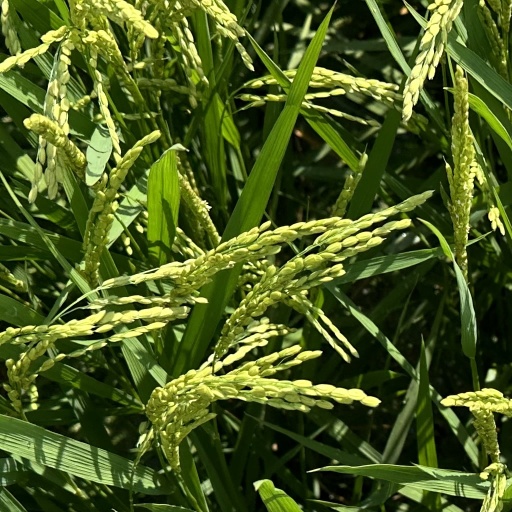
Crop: rice